Billye Aaron

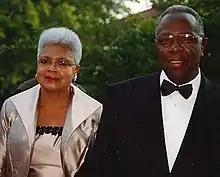
Hank and Billye Aaron in 2002

Billye Suber Aaron ( Billye Jewel Suber; born October 16, 1936), previously known as Billye Williams, is an American television host who is notable as the first African-American woman in the southeastern United States to regularly co-host a television show, starting with her debut on "Today in Georgia", in 1968. Billye went on to host her own show, 'Billye'.